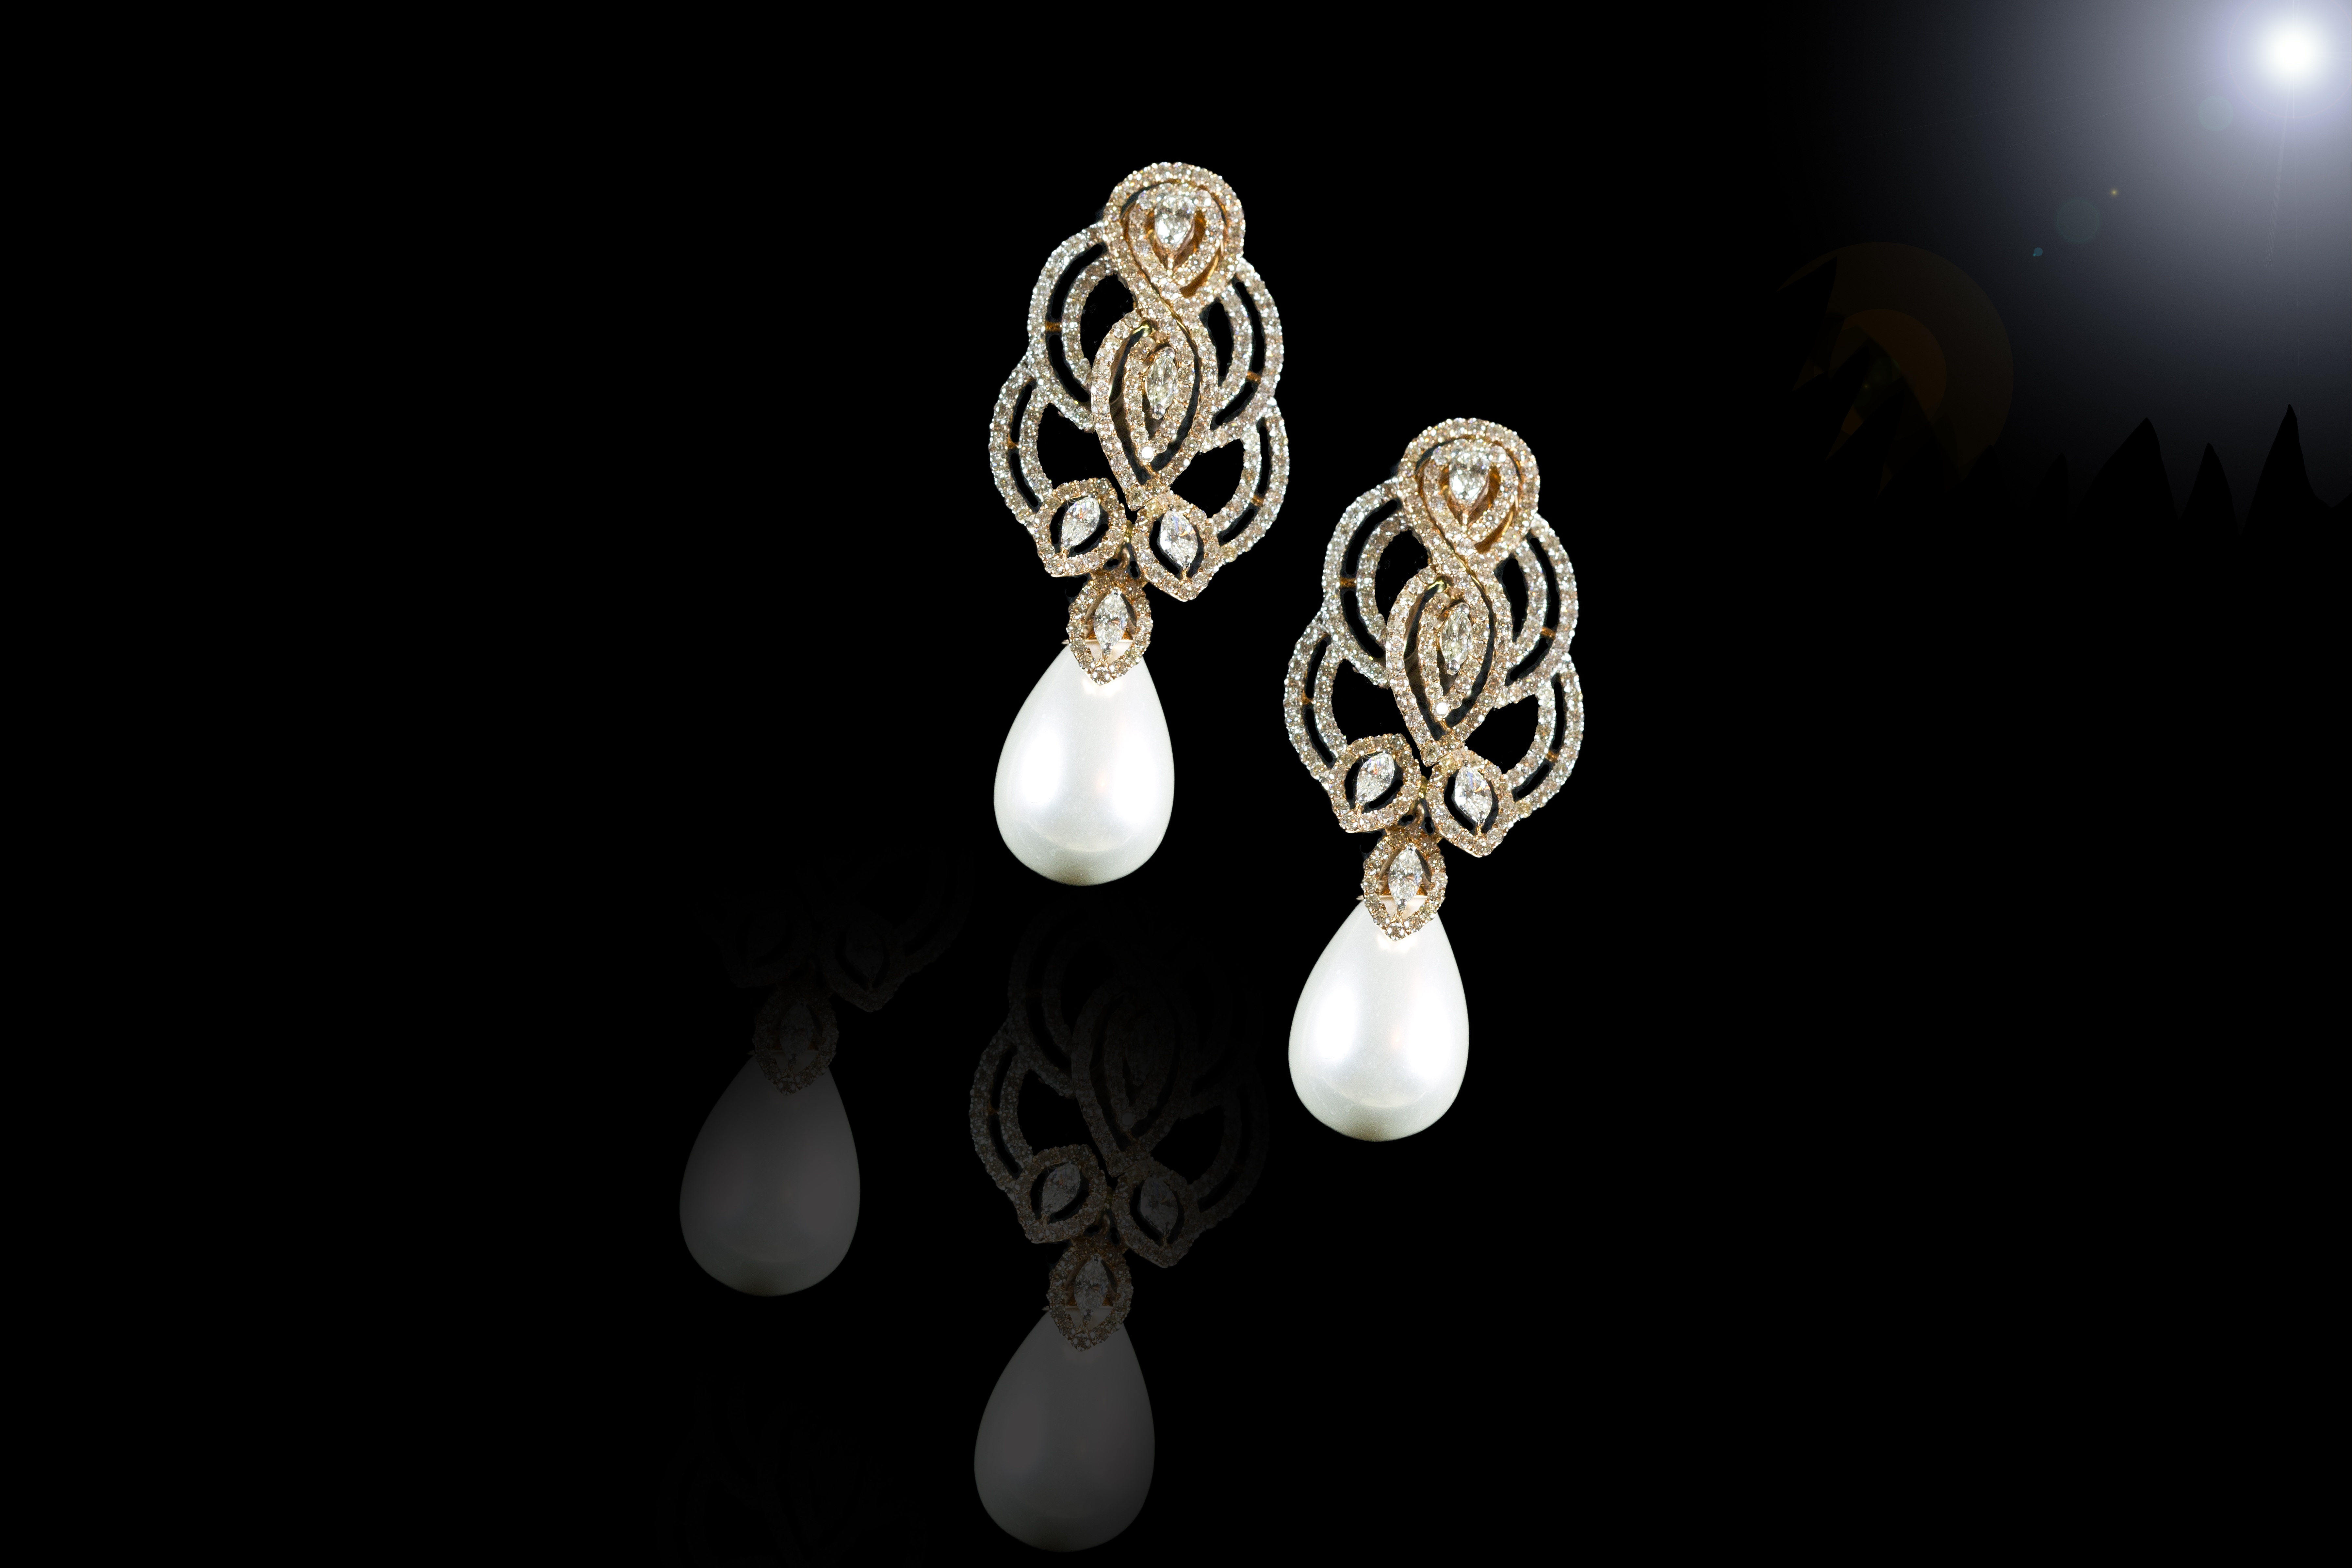
lighting, earring, jewellery, earrings, diamond, gemstone, fashion accessory, rose gold, beautiful pearls